Max's Restaurant

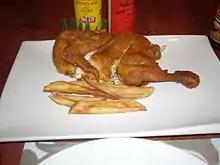
Max fried chicken served with sweet potato fries

The restaurant's signature dish is its fried chicken. Max's Chicken also offers traditional Filipino dishes such as "kare-kare", "sinigang", "lumpia", "lechon", "pancit", and "silog".